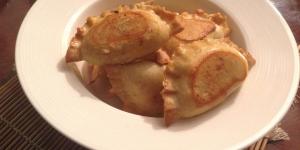
empanadas de pino